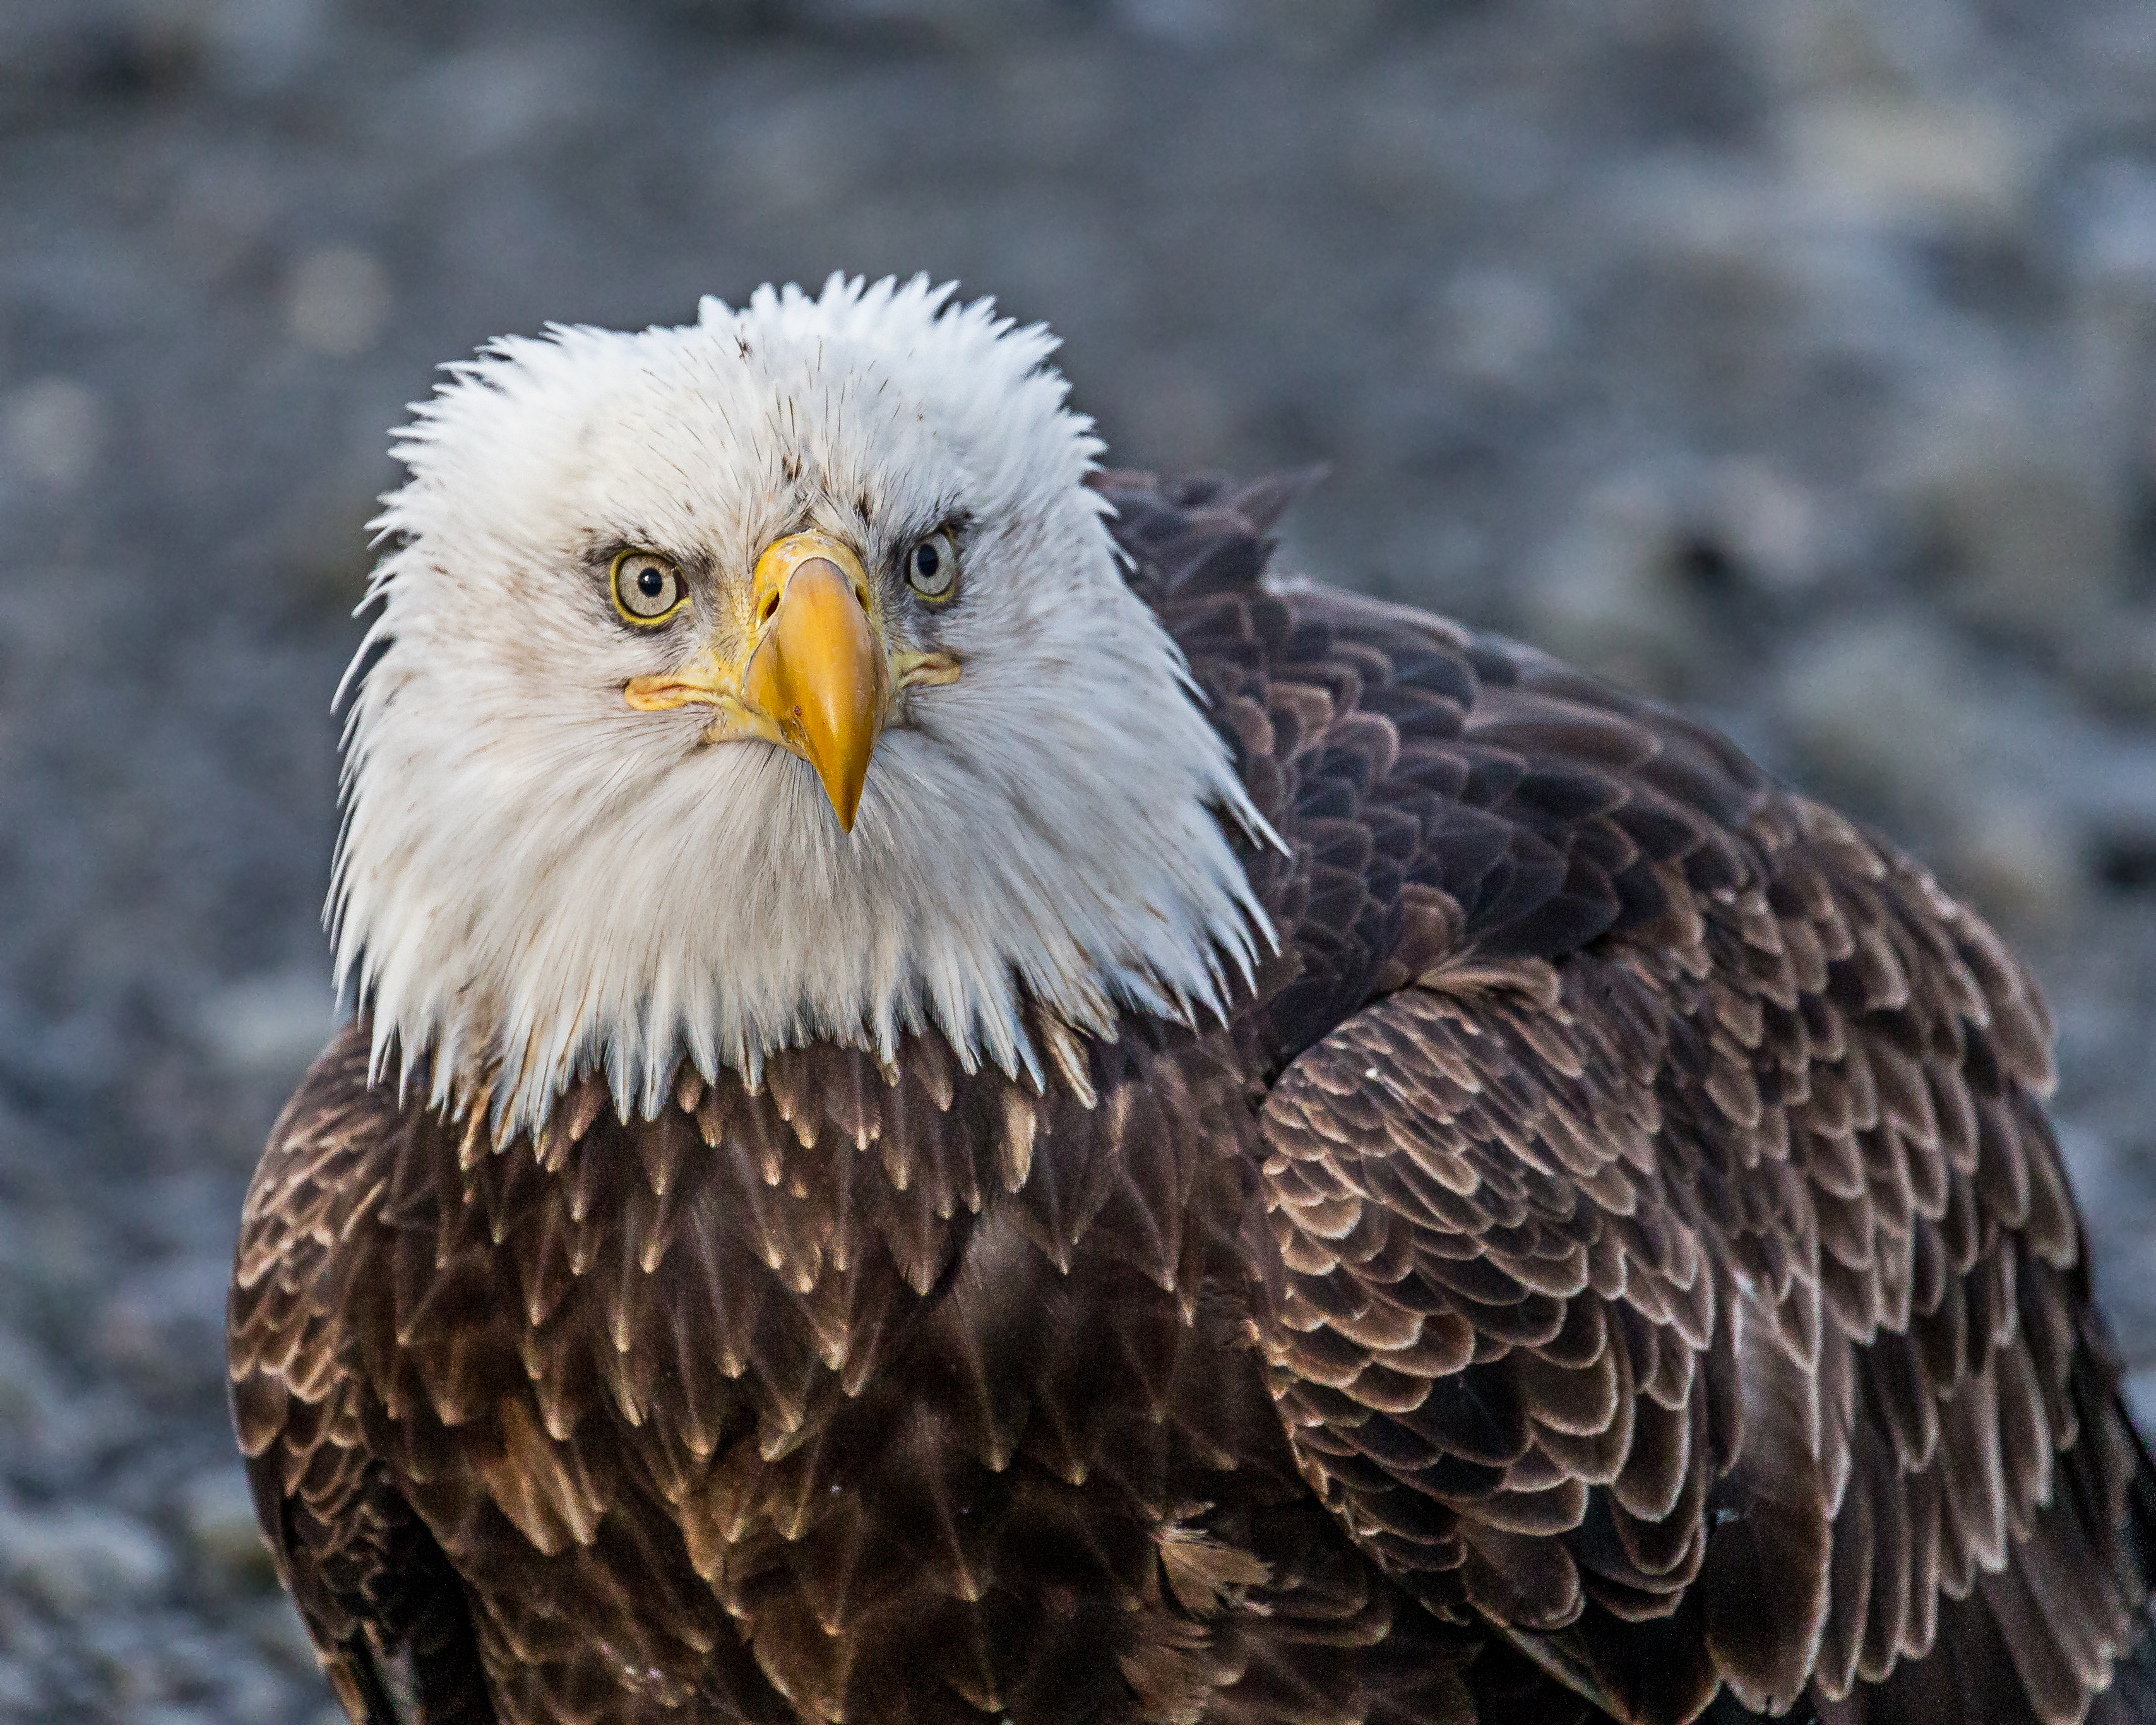
bird, wing, wildlife, portrait, beak, eagle, fauna, bird of prey, bald eagle, vertebrate, alaska, kachemakbay, andymorffew, morffew, naturethroughthelens, baldeagle, accipitriformes